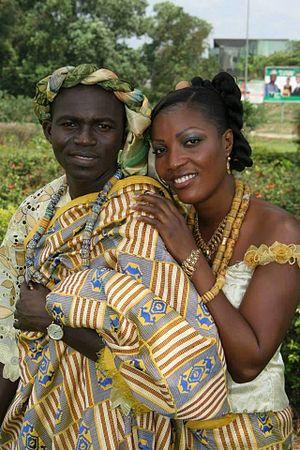
Le pagne kita, kenté ou encore Agbanmévoh, appelée' nwentom en Akan, est un type de tissu de soie et de coton composé de bandes de tissu entrelacées. Il est originaire du peuple Akan groupe ethnique de l'Ouest Ghana. Kente est fabriqué dans les pays Akan tels que le Royaume Ashanti, y compris les villes de ‘Bonwire’, ‘Adanwomase’, ’Sakora Wonoo’ et ’Ntonso’ dans les régions de Kwabre la région Ashanti. Ce tissu est porté par presque toutes les tribus ghanéennes. Kente vient du mot kenten, qui signifie panier dans le dialecte asante de akan. Les Akans appellent kente «nwentoma», ce qui signifie tissu tissé. Il s’agit d’un vêtement royal et sacré akan, porté seulement à une époque d’extrême importance et qui était le vêtement des rois. Au fil du temps, l’utilisation du kente s’est généralisée. Cependant, son importance est restée et il est tenu en haute estime par les Akans. Le kente est également porté par les akans de la Côte d’Ivoire qui ont toujours migré du Ghana.